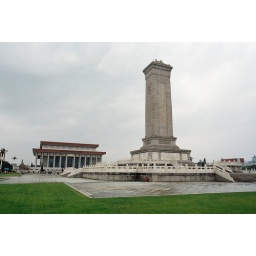
the sky lightens a little over the revolution monument and mao's tomb